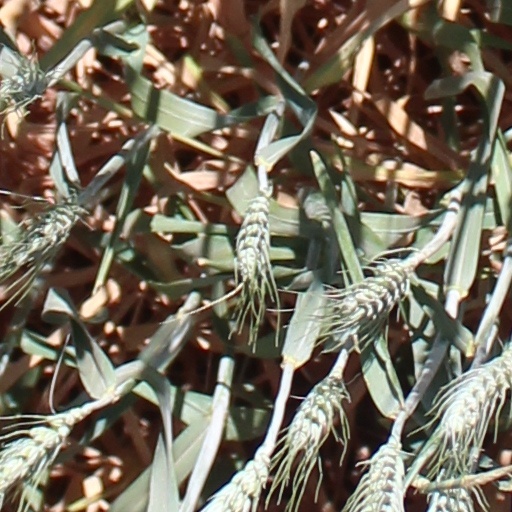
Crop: wheat